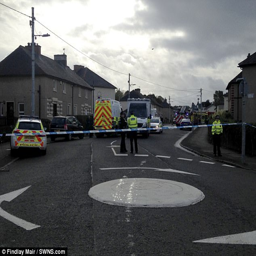
a woman was understood to have been inside the house , but not held against her will